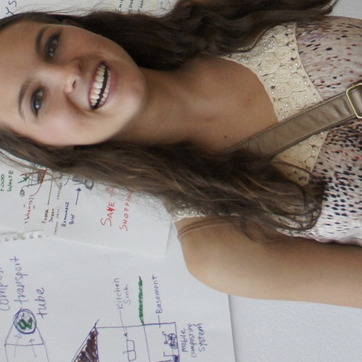
Material: hair